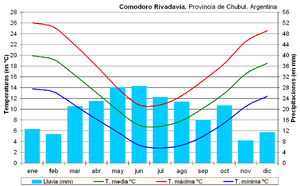
Comodoro Rivadavia ou simplement Comodoro est une ville de la province de Chubut, en Argentine, et le chef-lieu du département d'Escalante. Elle est située au centre-est de la Patagonie argentine, au centre de la zone pétrolière du golfe San Jorge, sur l'océan Atlantique. Les hydrocarbures furent le moteur de la croissance de la ville. Sa population était estimée à 148 510 habitants en 2006.
La province de Chubut est une province de l’Argentine, située en Patagonie, entre les 42ᵉ et 46ᵉ parallèles sud.